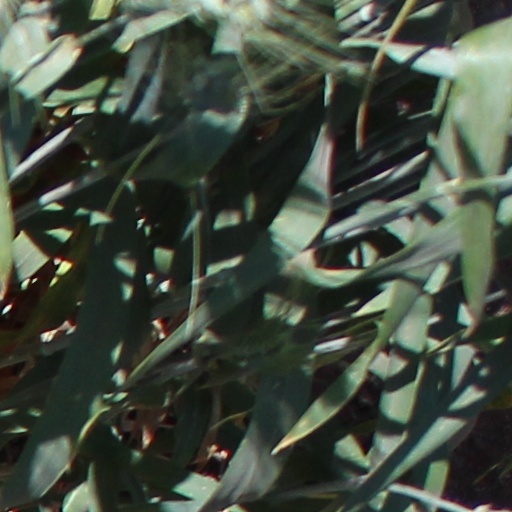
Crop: wheat